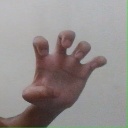
अक्षर: झ